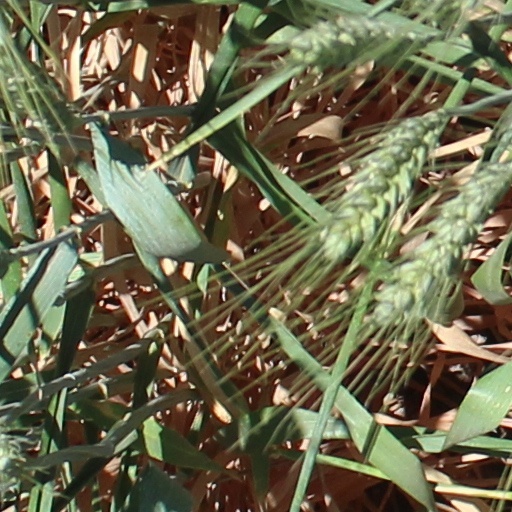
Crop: wheat